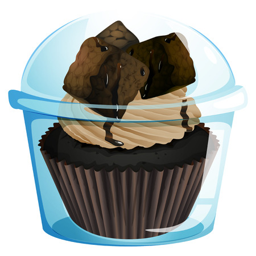
illustration of a transparent container with a chocolate cupcake on a white background vector